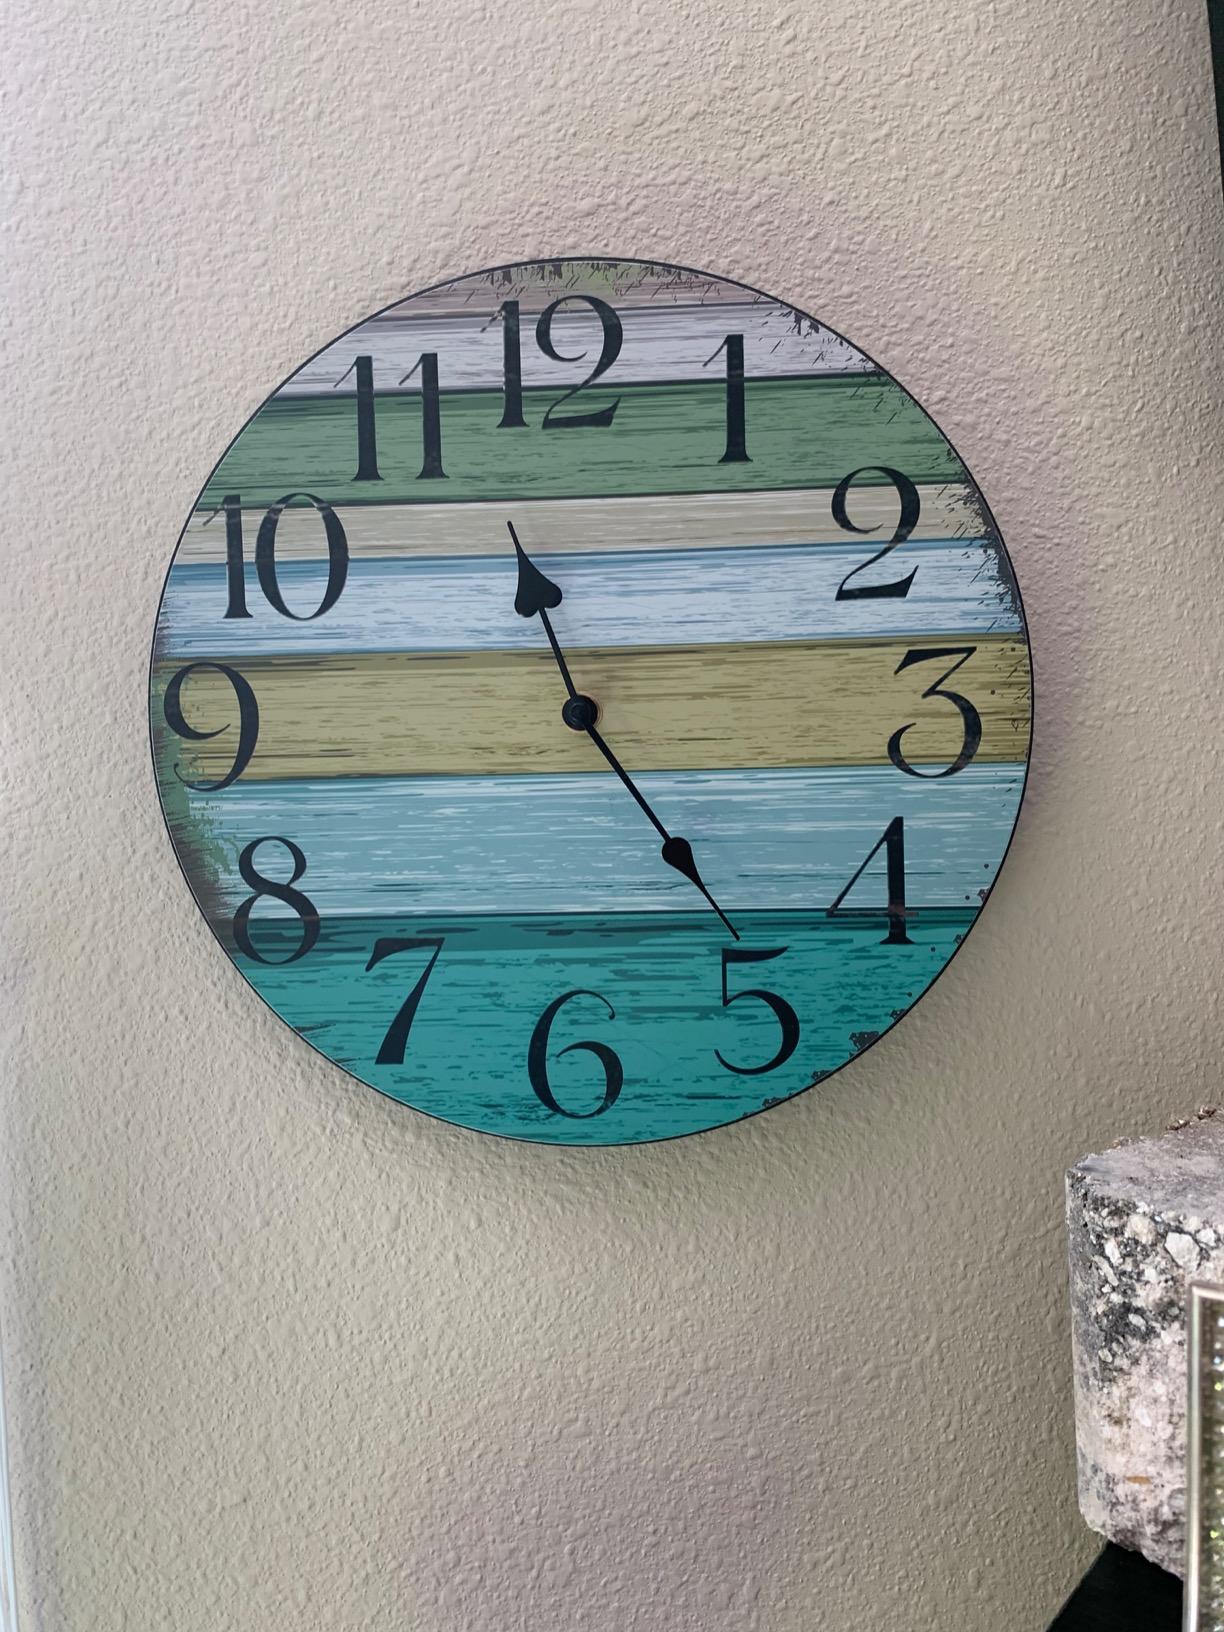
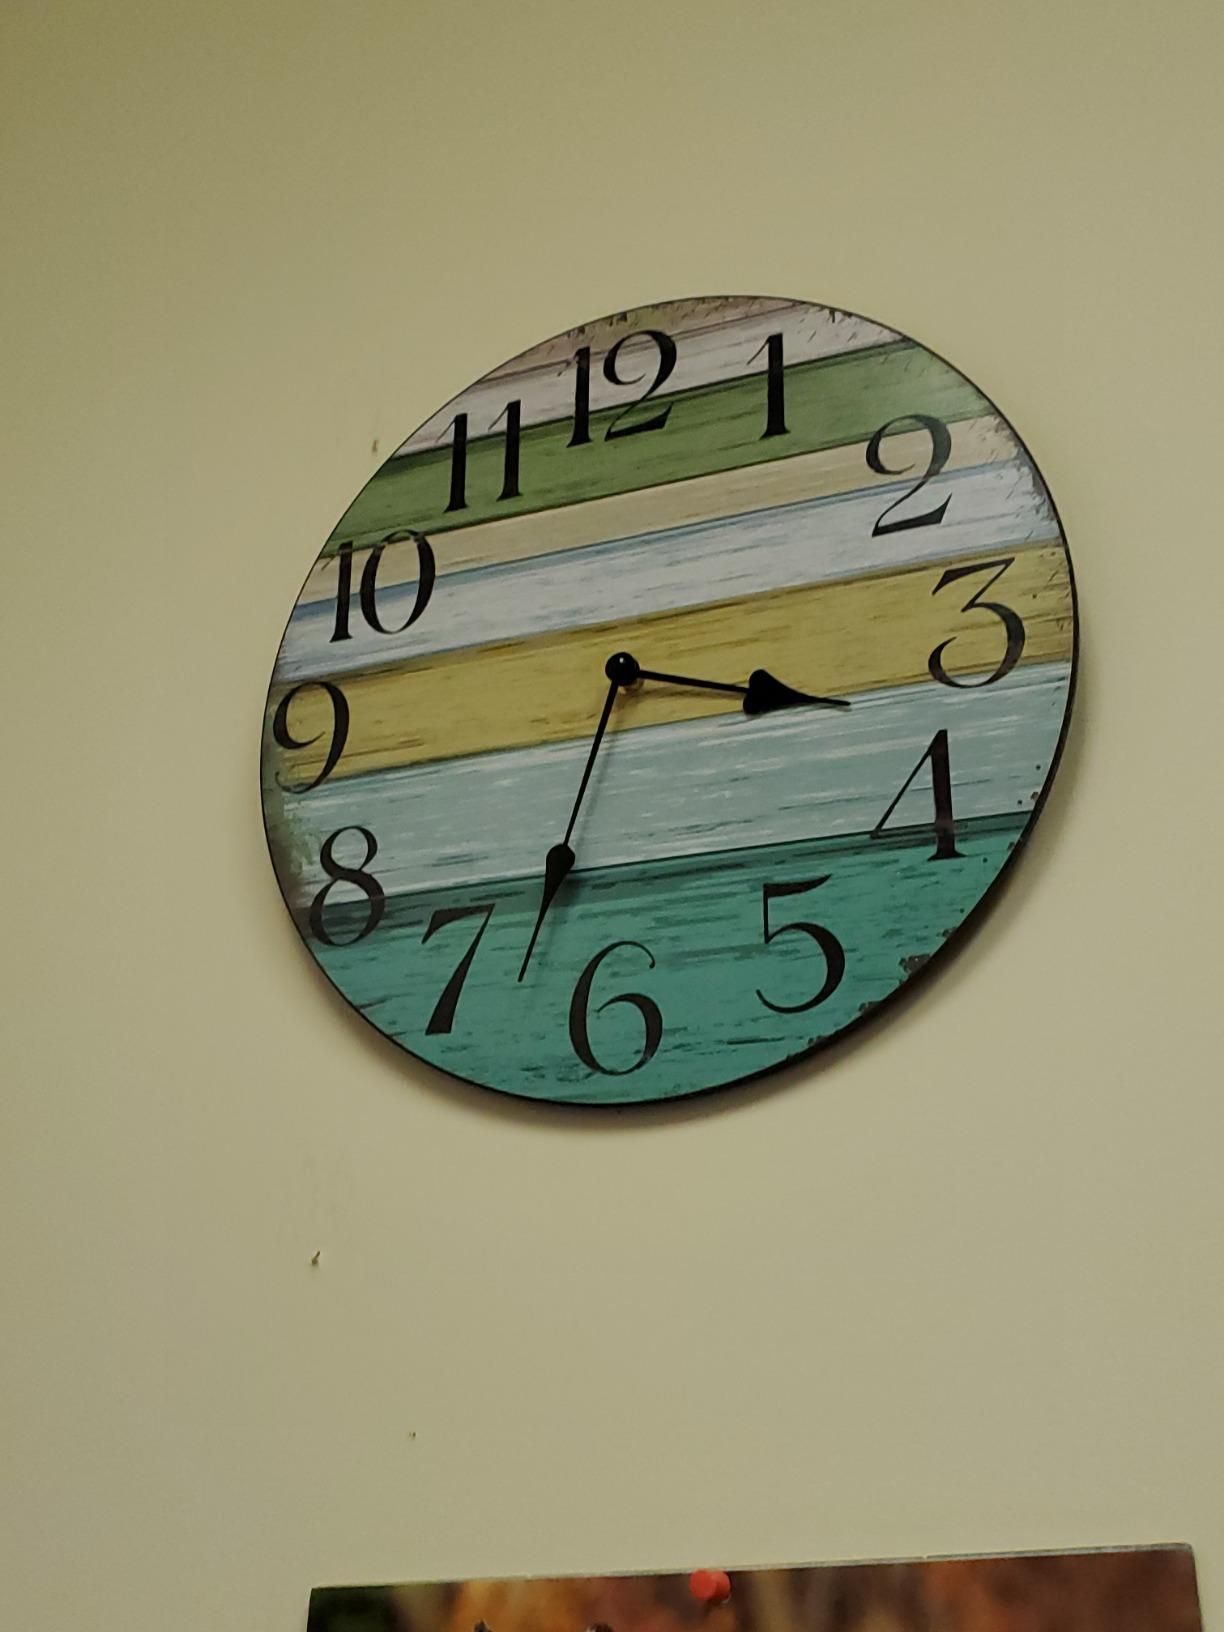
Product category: clock
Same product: yes